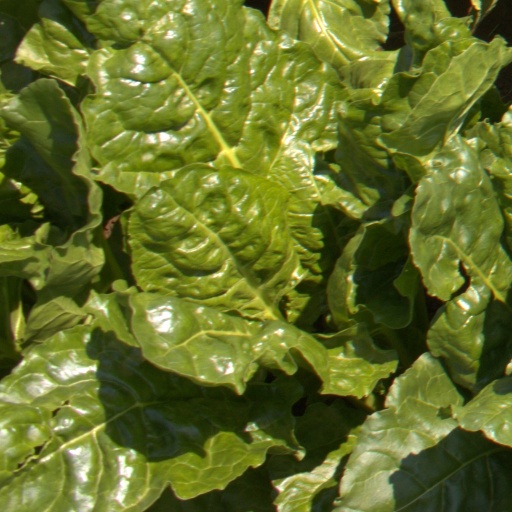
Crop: sugar beet